Question: What is in the far left on the scene?
Tambaya: Menene daga can hagun hurin?
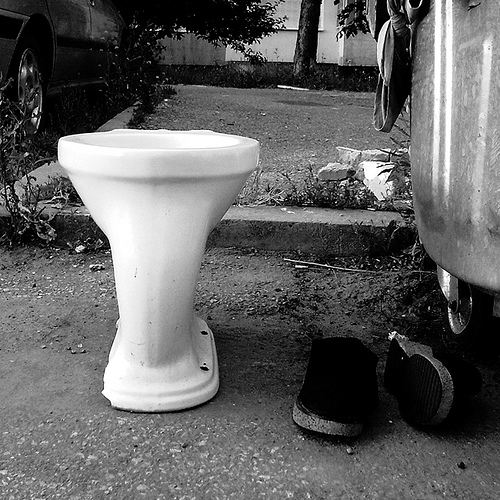
Answer: A car.
Amsa: Mota.